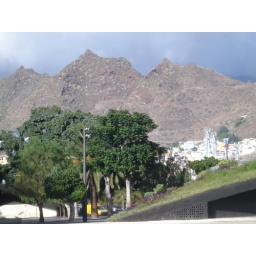
Santa Cruz, where the ship docked in Tenerife. view of the volcanic mountains